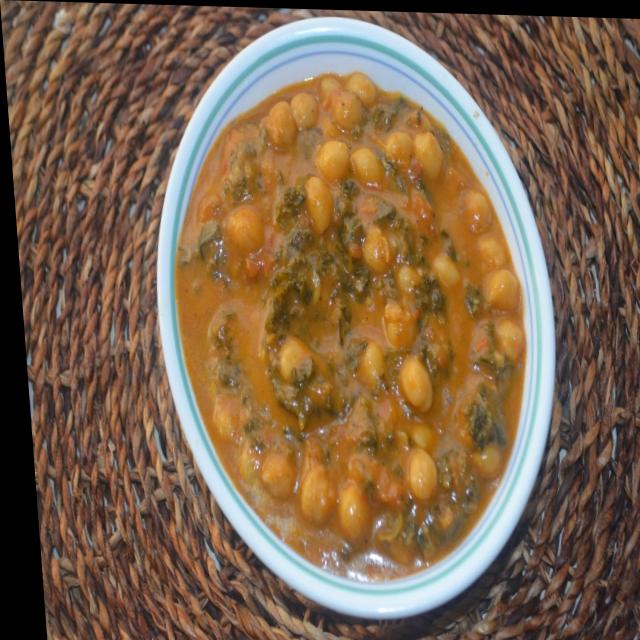
Dish: chole